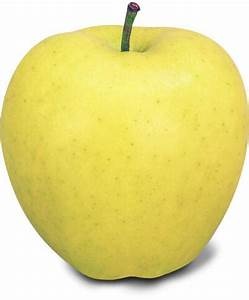
Label: apple